Dendrelaphis formosus

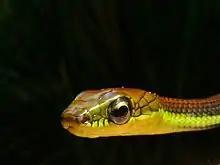
Beautiful bronzeback tree snake in Gunung Mulu National Park

The beautiful bronzeback tree snake is native to southern Thailand, Peninsular Malaysia to the islands of Sumatra, Borneo and Java. It inhabits lowland forests up to elevations of .